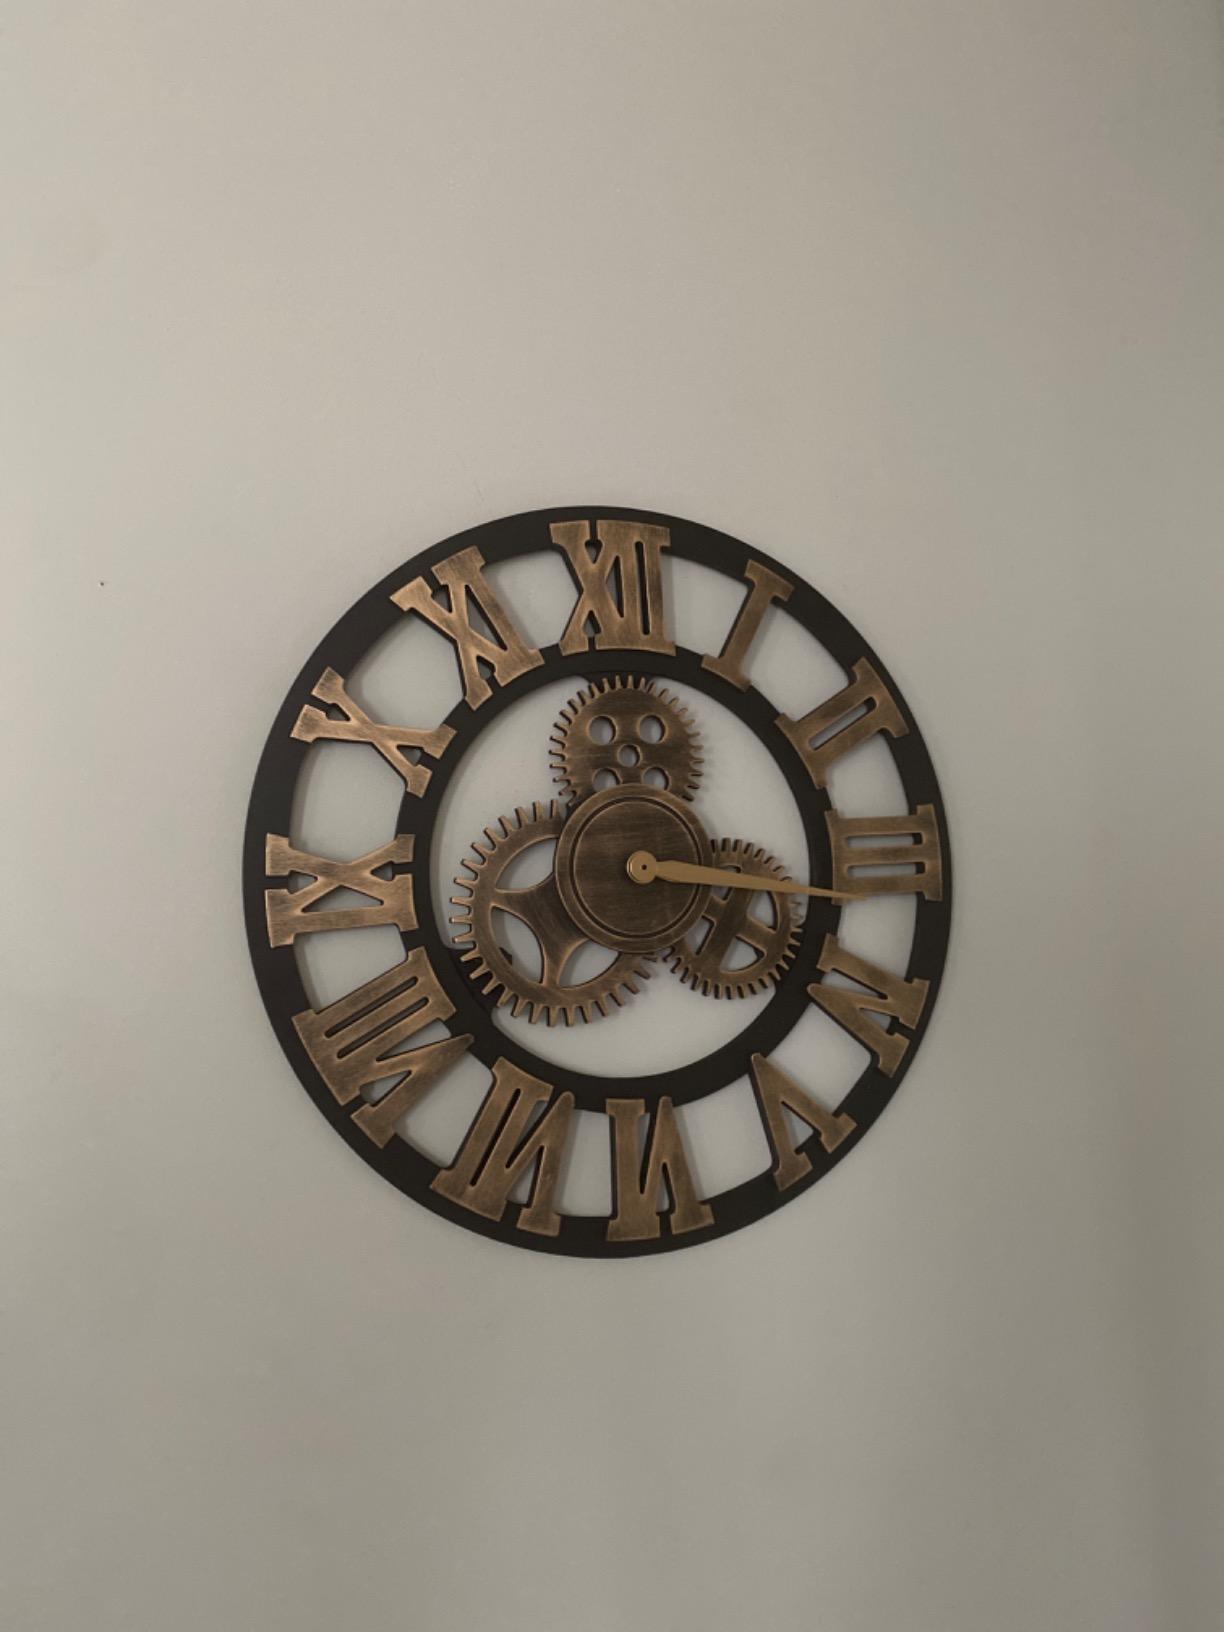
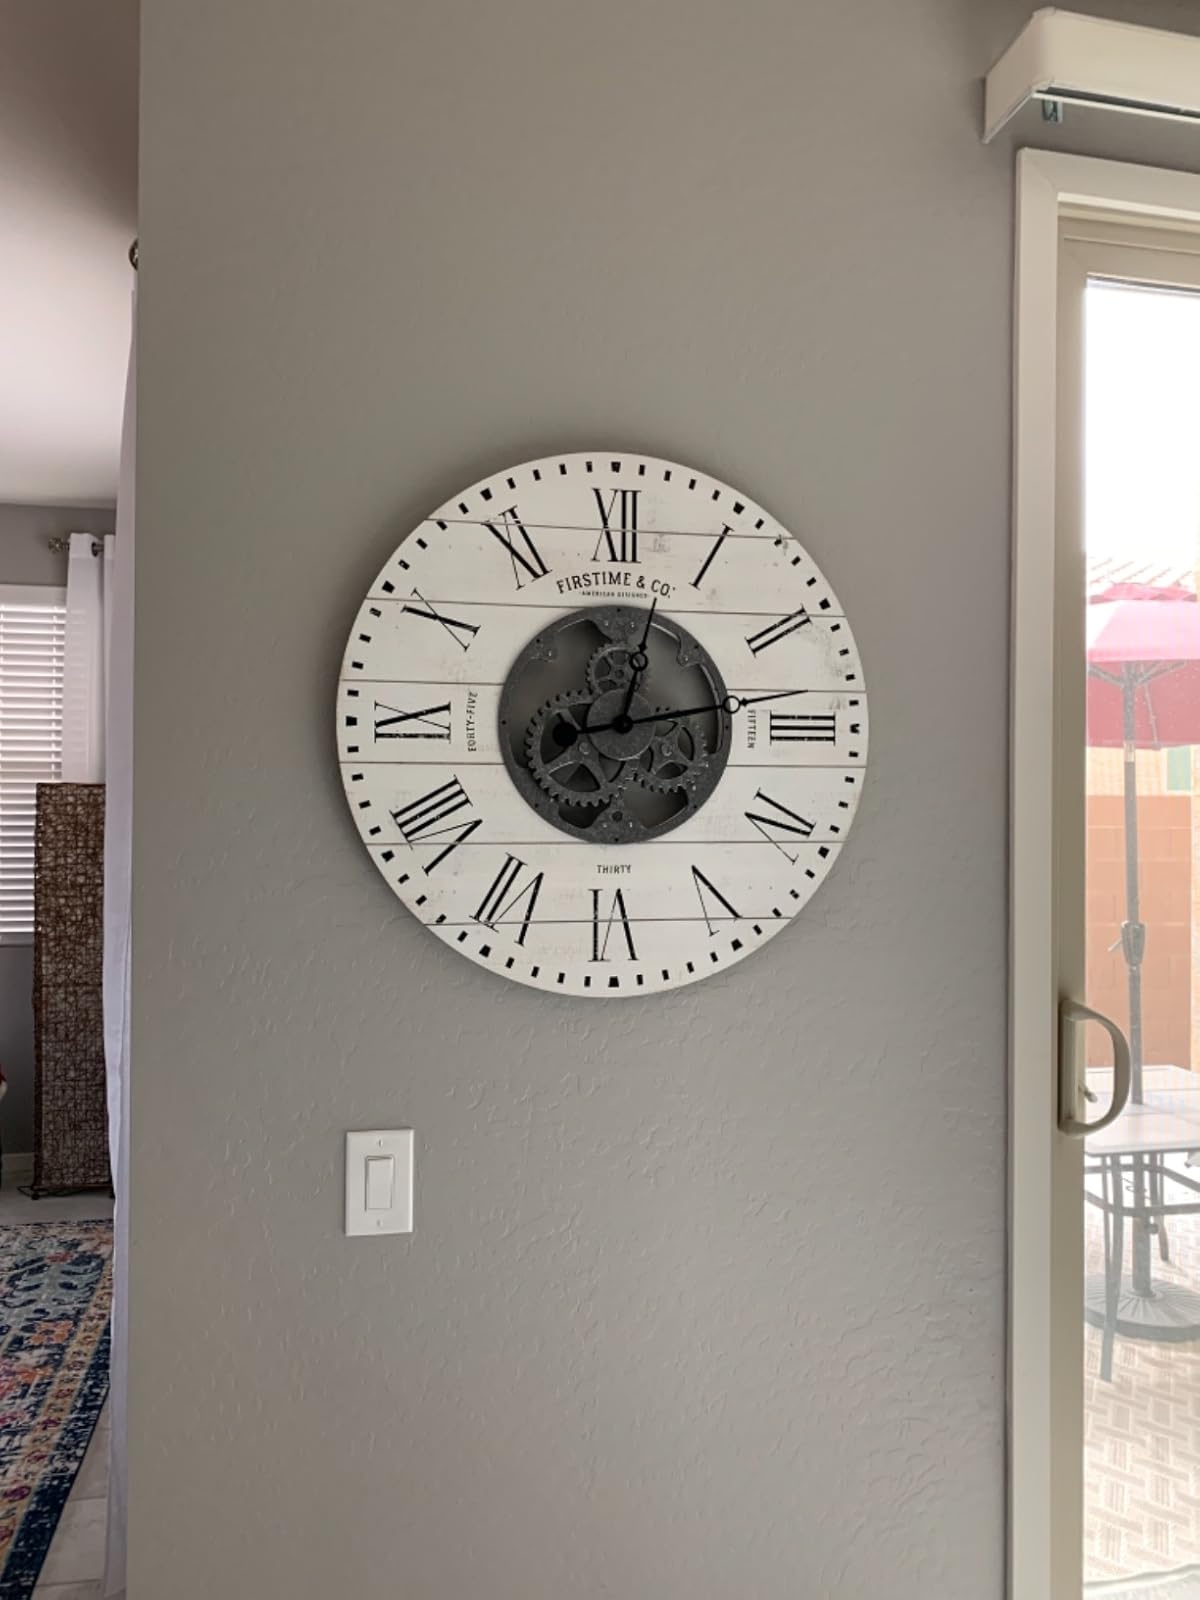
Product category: clock
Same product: no